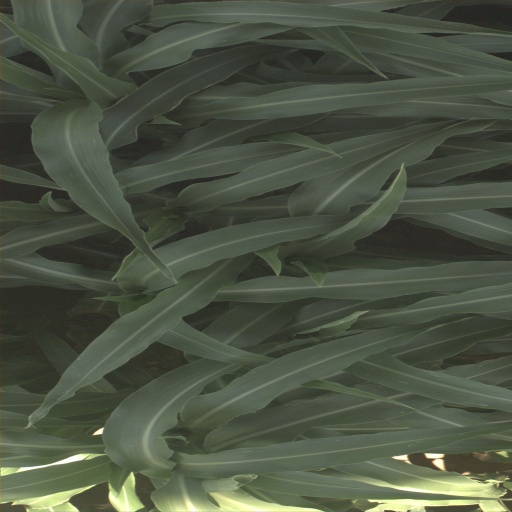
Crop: sorghum